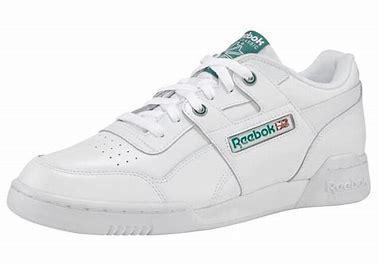
Brand: Reebok
Model: Workout Plus Mu